Aztecs

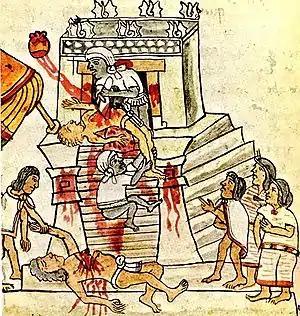
Ritual human sacrifice as shown in the Codex Magliabechiano

Another form of distribution of goods was through the payment of taxes. When an altepetl was conquered, the victor imposed a yearly tax, usually paid in the form of whichever local product was most valuable or treasured. Several pages from the Codex Mendoza list subject towns along with the goods they supplied, which included not only luxuries such as feathers, adorned suits, and greenstone beads, but more practical goods such as cloth, firewood, and food. Taxes were usually paid twice or four times a year at differing times.